Chau Tau

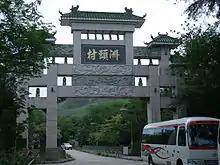
Paifang of Chau Tau village.

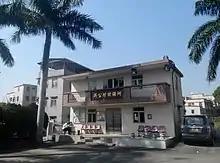
Chau Tau Rural Committee office.

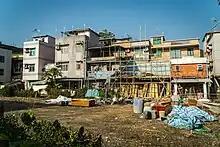
New construction of houses.

Chau Tau is a village in the New Territories of Hong Kong, in the San Tin area of Yuen Long District. There is a new railway called the Lok Ma Chau Spur Line linking it to mainland China. It is near Lok Ma Chau.